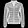
Label: Coat